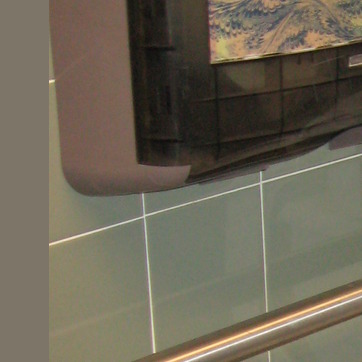
Material: plastic